Christianity in Lebanon

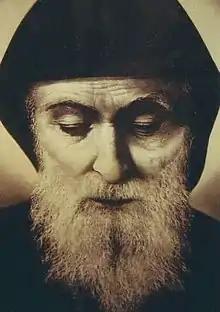
Portrait of Saint Charbel Makhlouf who was a Maronite monk and priest.

As of May 2022, the Lebanese Forces is the biggest Christian political party in Lebanon.